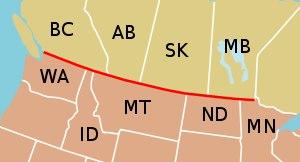
La démarcation des frontières ou délimitation des frontières est le fait de déterminer le tracé d'une frontière, qu'elle soit internationale ou intérieure à un État, terrestre, fluviale ou maritime.